Quebec City

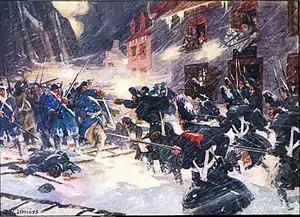
British regulars and Canadian militia engage the Continental Army in the streets of the city. The Americans' failure to take Quebec in 1775 led to the end of their campaign in Canada.

France ceded New France, including the city, to Britain in 1763, when the French and Indian War officially ended.